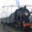
Label: train